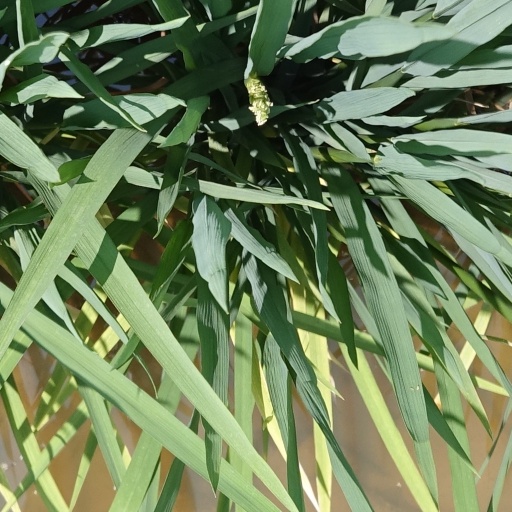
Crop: rice